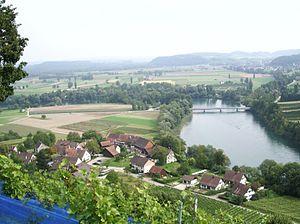
Rüdlingen est une commune suisse du canton de Schaffhouse.